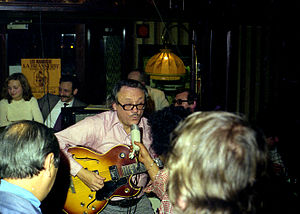
Toots Thielemans
Toots på La Brasserie 1975
"Jean Baptiste Frederic Isidor ""Toots"" baron Thielemans var en belgisk jazzmusiker, der især var kendt for sit mundharmonikaspil og sin fløjten. Han var tillige en fremragende guitarist. Han bliver af jazz-entusiaster og kritikere ofte kaldt den bedste jazz-mundharmonikaspiller i det tyvende århundrede. Han spillede i Benny Goodmans band på dets turne i 1950.